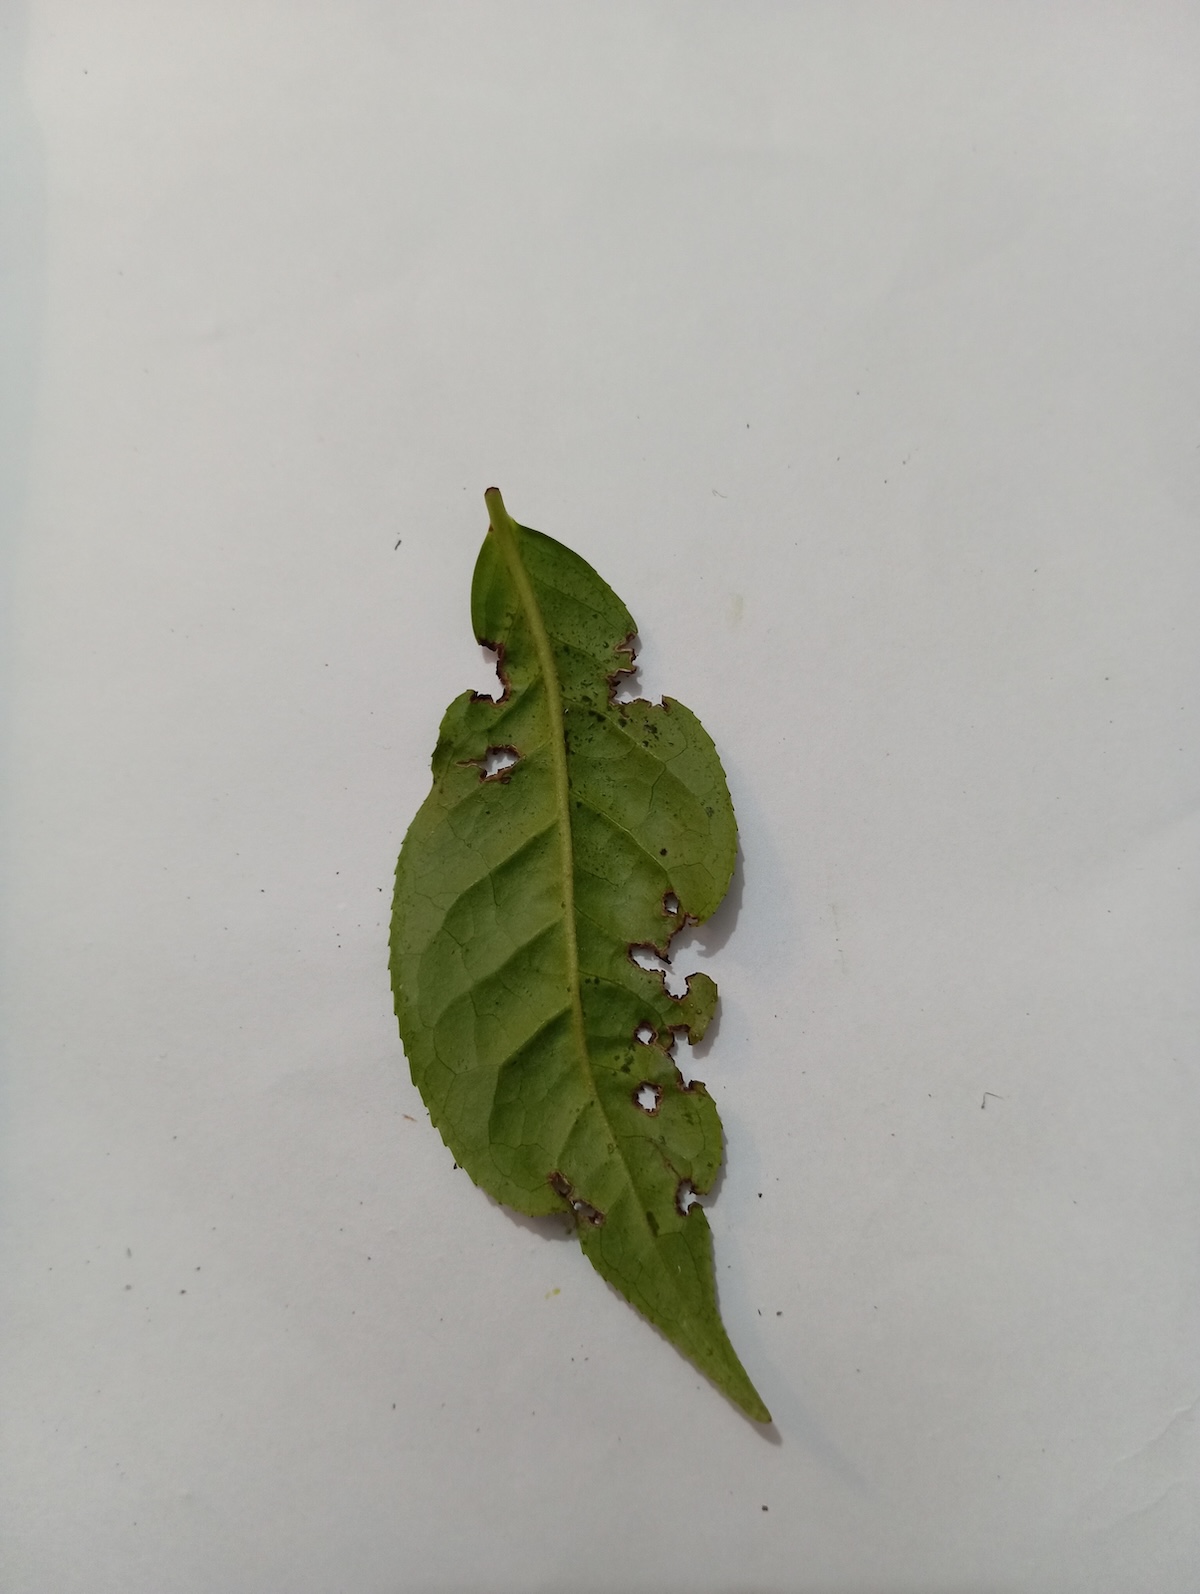
Label: Green mirid bug